José Gregori

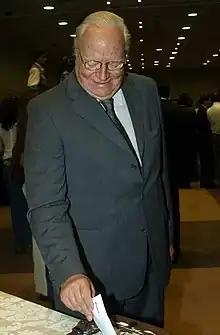
Gregori in 2007

José Gregori (13 October 1930 – 3 September 2023) was a Brazilian lawyer and politician. A member of the Brazilian Democratic Movement Party and the Brazilian Social Democracy Party, he served as Special Secretary for Human Rights from 1997 to 2000 and as Minister of Justice from 2000 to 2001.